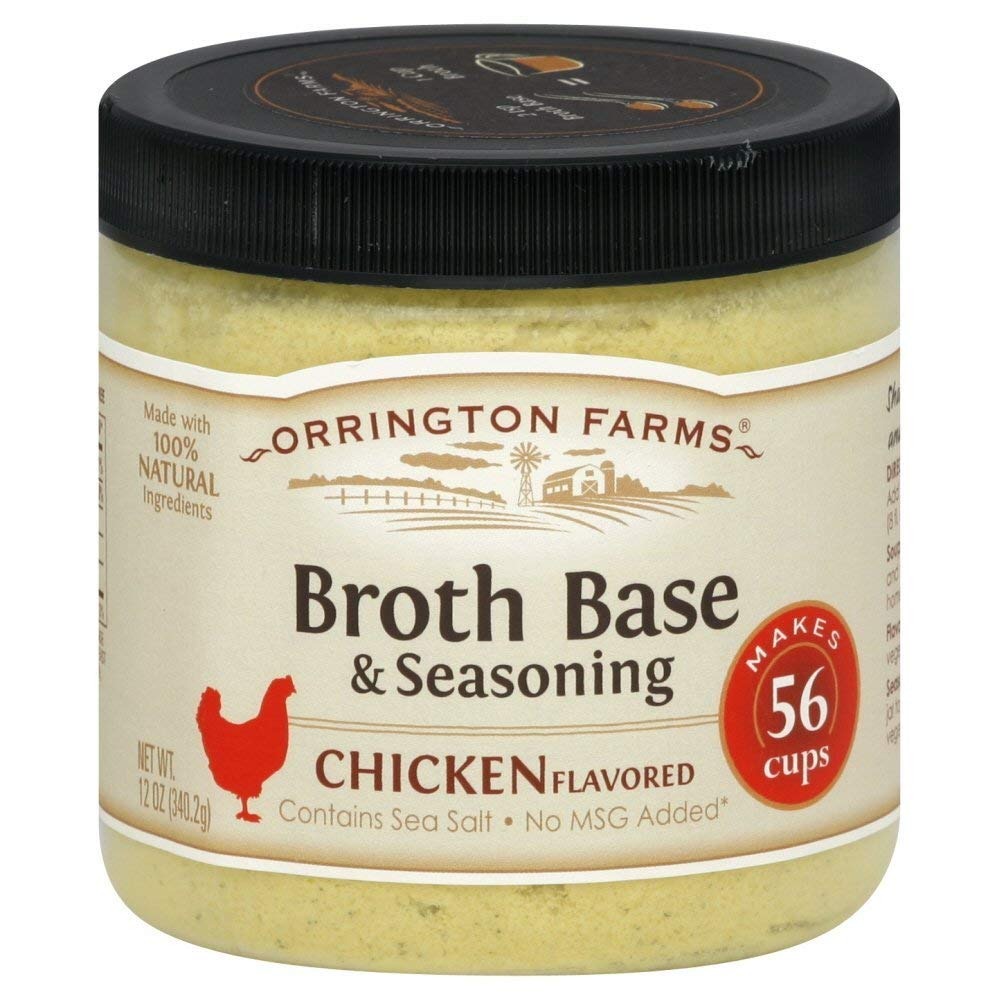
Item Name: Orrington Farms Natural Broth Base & Seasoning, Chicken, 12 Ounce
Value: 12.0
Unit: Fl Oz

Price: 4.825